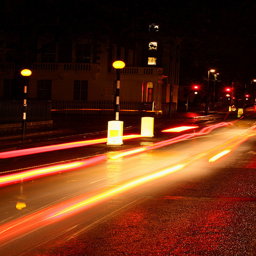
Night scene, time exposure showing streaking lights of vehicles.
Motion blur photograph of traffic on a city street at night
A time lapse photo of city street traffic.
long exposure shot of car lights at night on a city street
A street scene with the vehicle lights motion blurred.